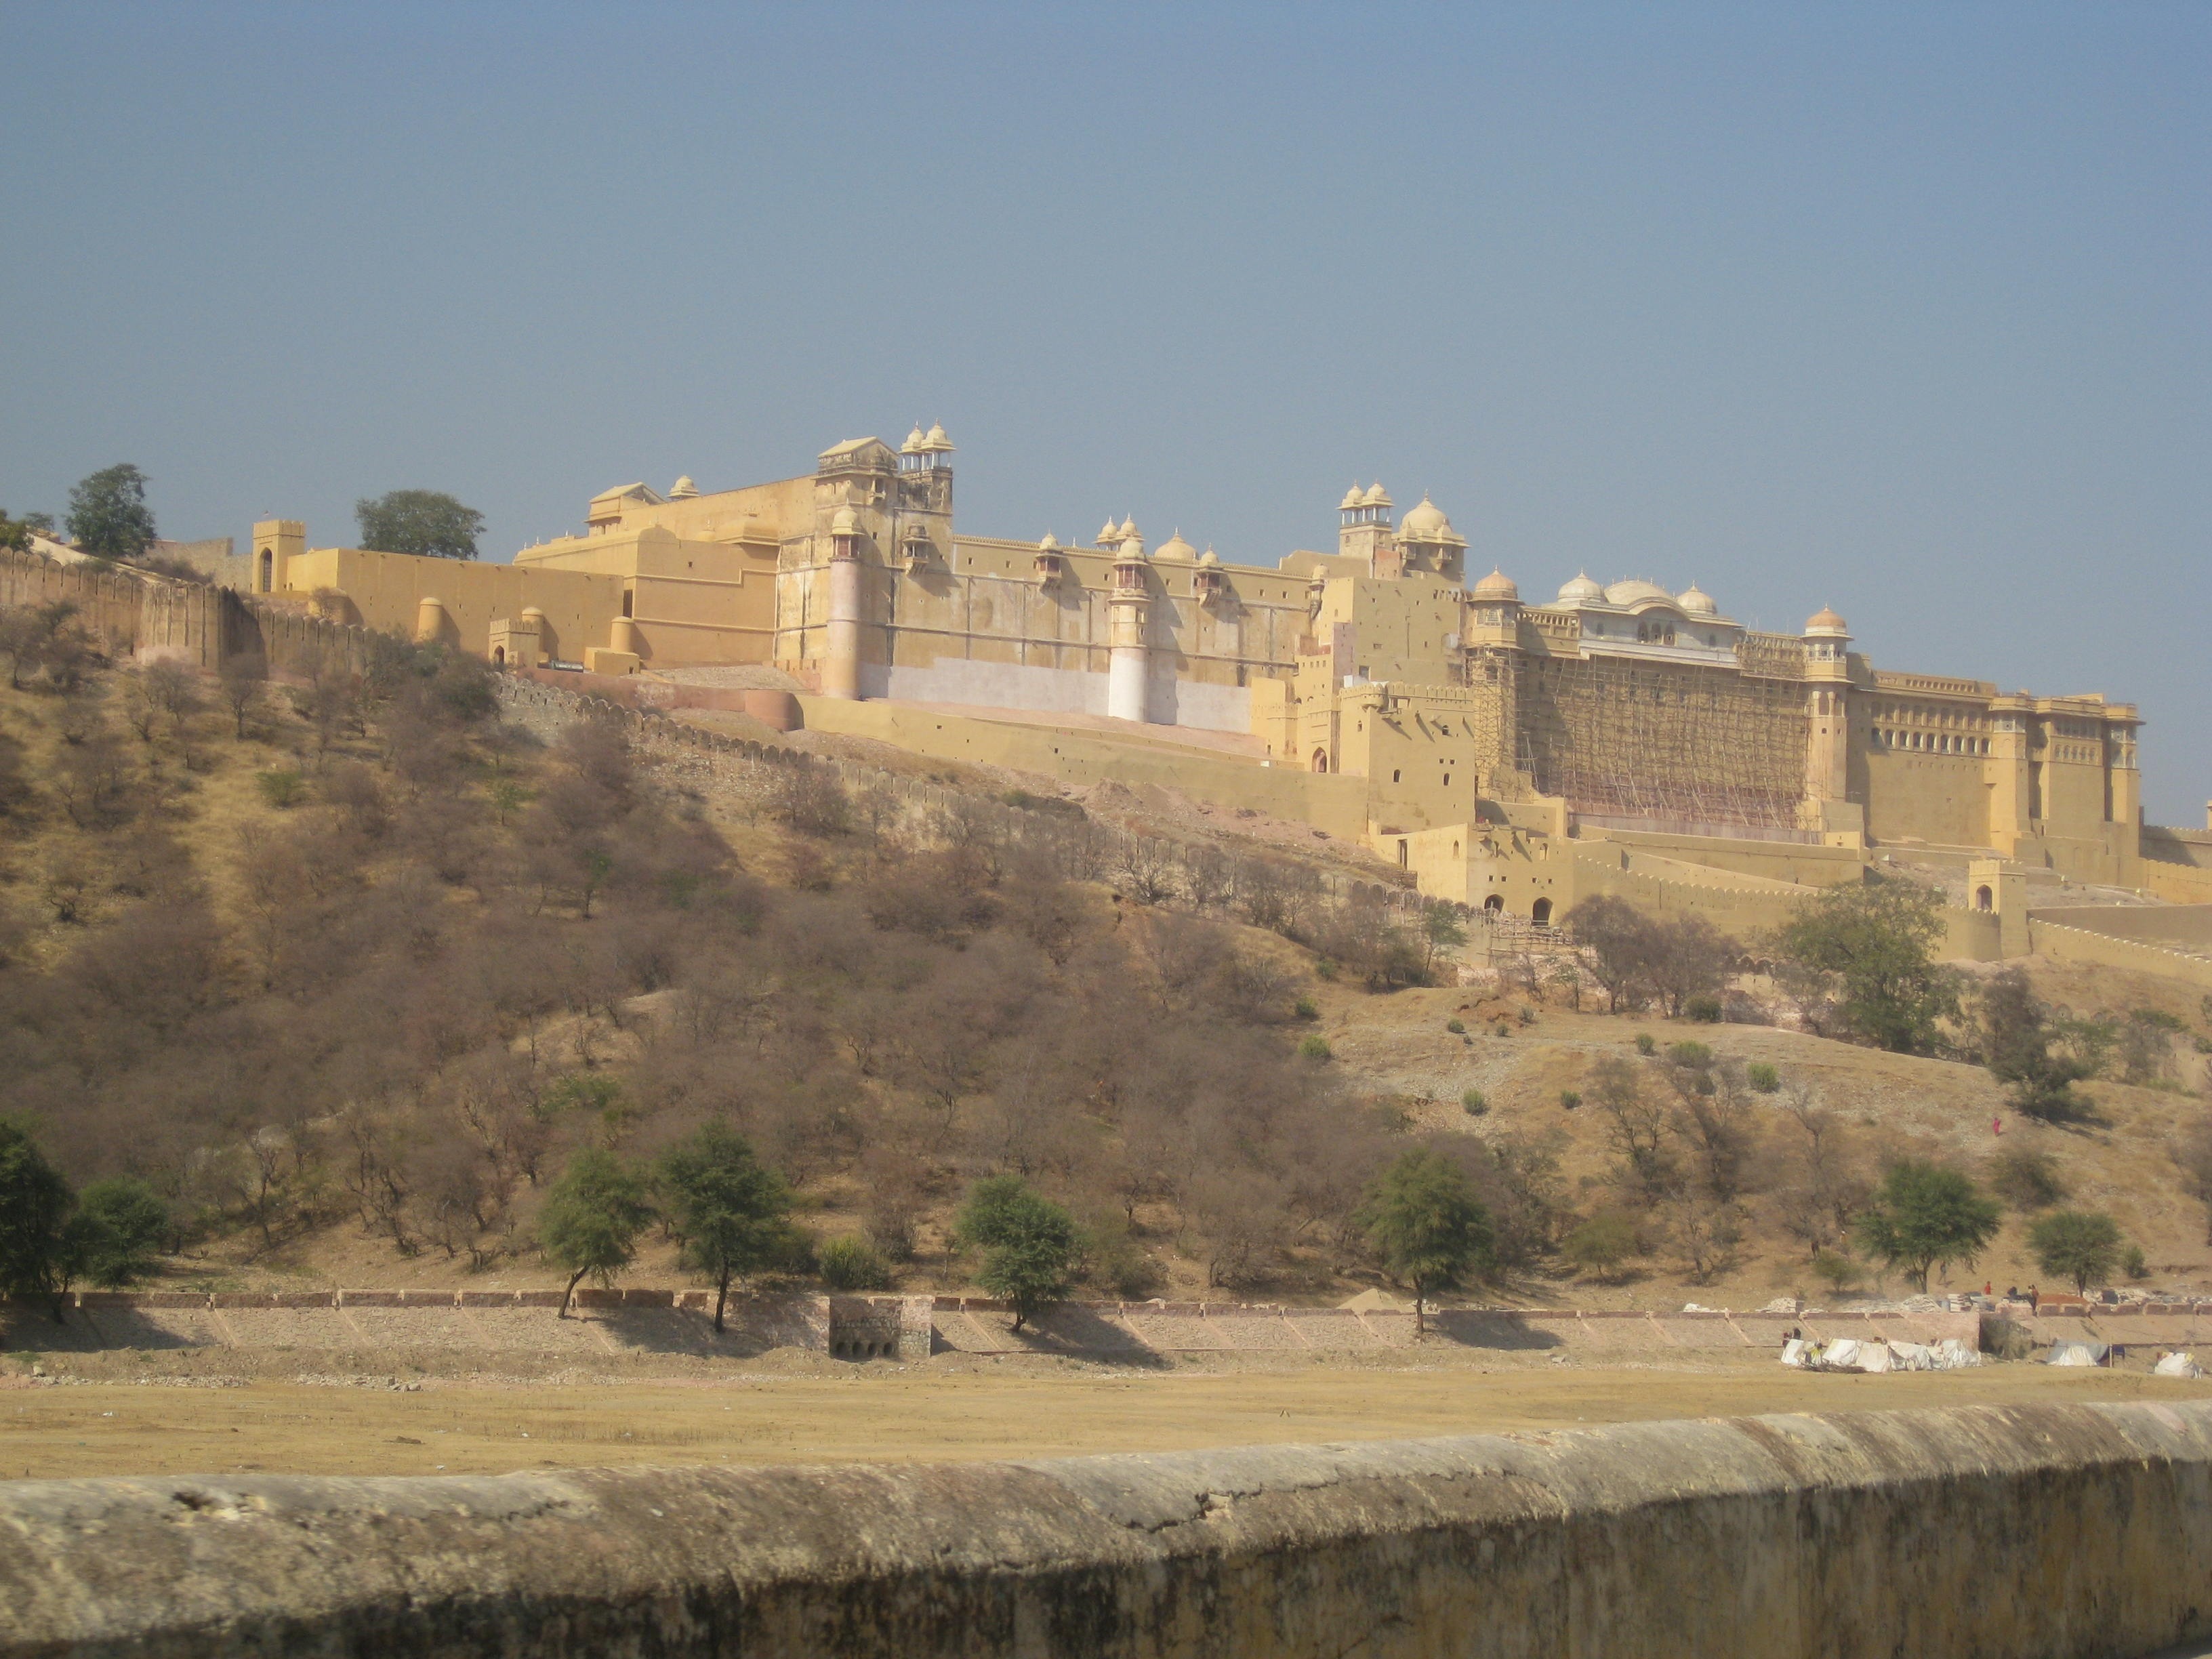
landscape, building, palace, sandstone, vacation, cliff, castle, landmark, historic, fortification, tourism, terrain, fortress, temple, ruins, famous, india, historical, royal, jaipur, amer, wadi, rajasthan, unesco world heritage site, historic site, ancient history, rajput